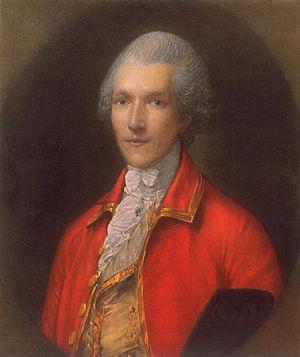
Cette page fournit une liste chronologique de tableaux du peintre anglais Thomas Gainsborough